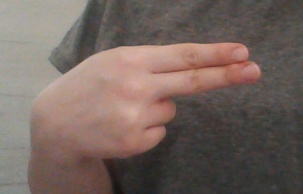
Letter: ain